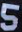
Number: 5